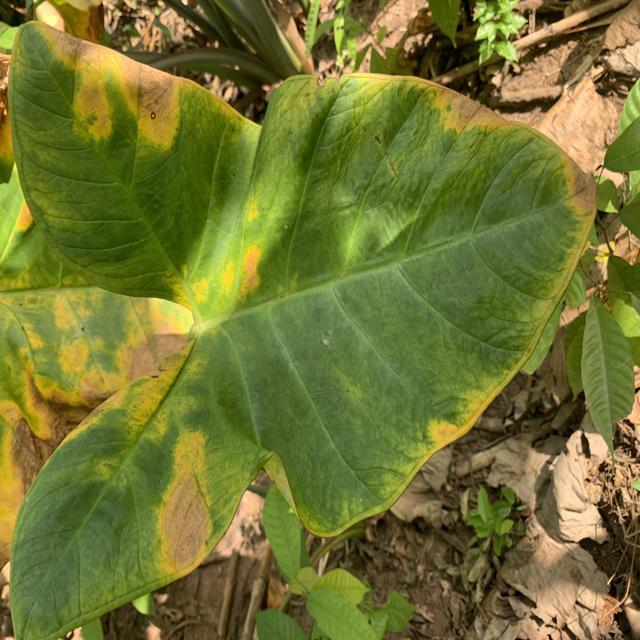
Label: Early_Blight